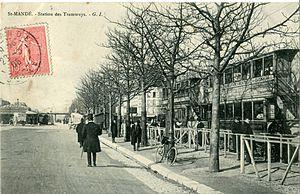
La porte de Vincennes est une porte de Paris en France située dans le quartier du Bel-Air à l'intersection de l'avenue de la Porte-de-Vincennes et du boulevard Carnot au niveau de l'échangeur avec le boulevard périphérique.
La Société des chemins de fer nogentais est une société de tramways qui exploitait un important réseau dans la banlieue est de Paris depuis la porte de Vincennes, entre 1887 et 1921.